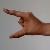
The image shows a hand gesture representing the letter 'Z' in Indian Sign Language.